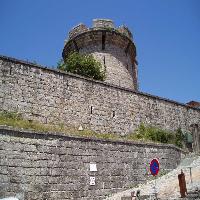
Weather: sun or clear